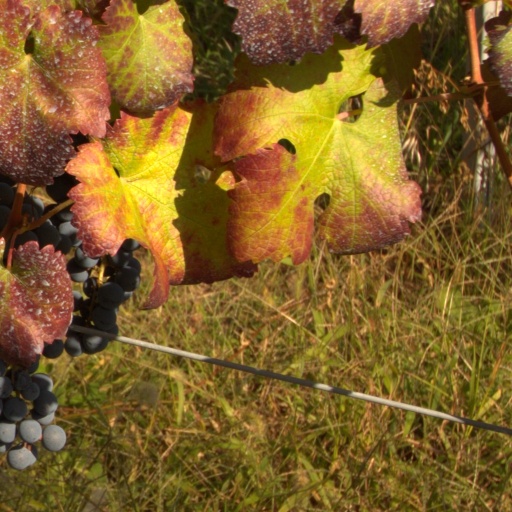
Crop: grape